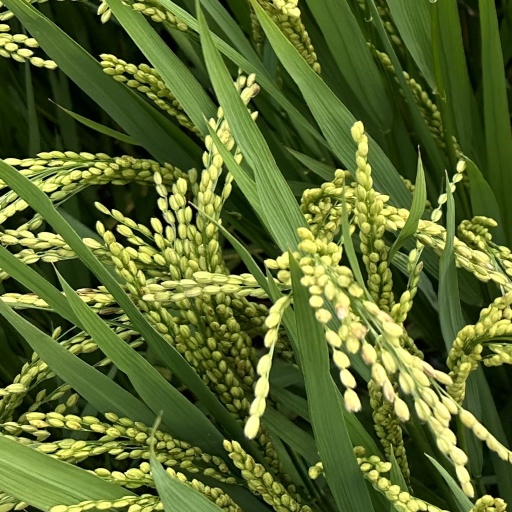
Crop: rice